Tattoo

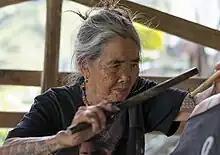
Whang-od, the last "mambabatok" (traditional Kalinga tattooist) of the Kalinga in the Philippines, performing a traditional batek tattoo

SS blood group tattoos were worn by members of the Waffen-SS in Nazi Germany during World War II to identify the individual's blood type. After the war, the tattoo was taken to be "prima facie", if not perfect, evidence of being part of the Waffen-SS, leading to potential arrest and prosecution. This led a number of ex-Waffen-SS to shoot themselves through the arm with a gun, removing the tattoo and leaving scars like the ones resulting from pox inoculation, making the removal less obvious.